Croydon power stations

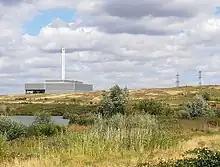
Beddington Energy Recycling Facility

The 25MW Beddington Energy Recycling Facility was started in 2015 and opened in 2019 at a cost of around £210M. The construction was started in 2016 and completed in 2017 with Lagan Construction and its subcontractors. It was built towards the north east corner of Beddington Farmlands that until December 2022 was used for landfill.